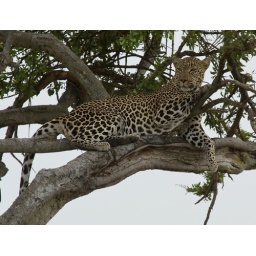
Just woke up from a good slumber,this male Leopard was on a tree in Masai Mara